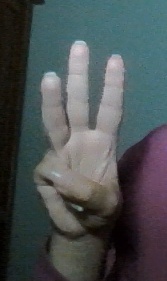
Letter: thaa